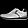
Label: Sneaker